Military School of Realengo

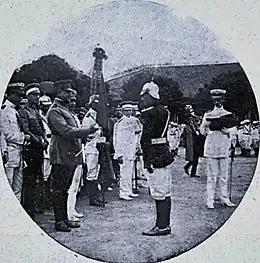
General Tasso Fragoso, head of the EME (left), at the conclusion of the course in 1925

The functioning of the School was legislated in a series of regulations. The original, from 1913, was modified in 1914. The next two regulations, in 1918 and 1919, were similar to each other. Regulations followed in 1924, 1929 and 1934, but the latter was suspended the following year. The situation remained ambiguous, with the commander applying the regulations of 1929 and 1934, until a new decree in 1940. The last regulation to be applied was of 1942. Guidelines for the content and quality of teaching were detailed but routinely ignored by School commanders and teachers.